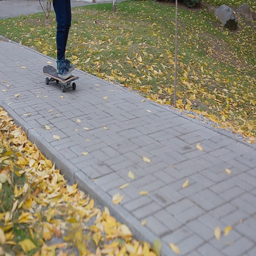
child try to skate riding on the road